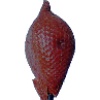
Label: salak